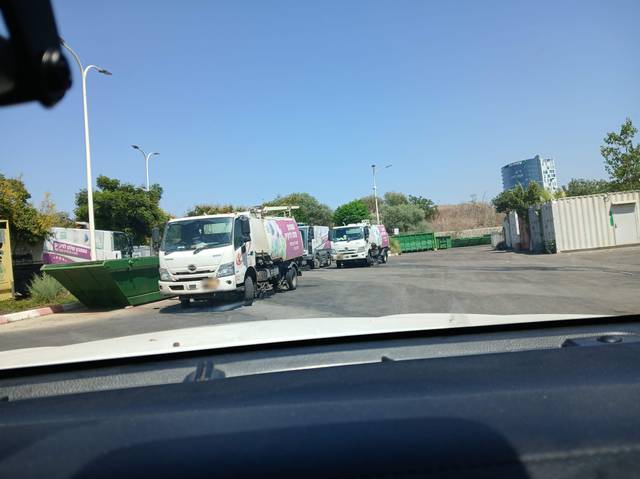
Region: Israel
Coordinates: 32.193, 34.886